White Water Summer

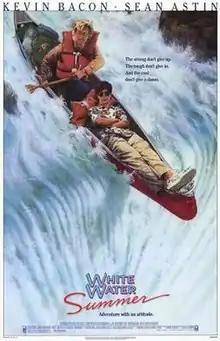
Theatrical release poster

White Water Summer is a 1987 American drama film directed by Jeff Bleckner and starring Kevin Bacon, Sean Astin, Jonathan Ward, and Matt Adler. The film was released on July 10, 1987, to mostly negative reviews from critics.